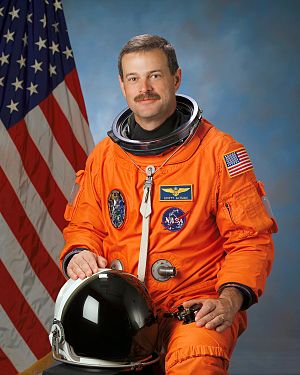
Scott Altman
"Scott Douglas Altman også kaldet Scott Douglas ""Scooter"" Altman er en NASA-astronaut og han har fløjet fire rumfærgemissioner, de to første som andenpilot, de to sidste som kaptajn.